Boumerdès Province

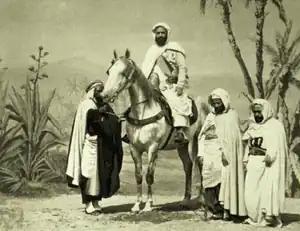

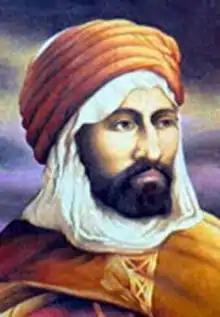
Mokrani Revolt

During the French conquest of Algeria, the region of the current "Boumerdès Province" in Lower Kabylia was the scene of several battles of against French Troupes coloniales: